Sword of Vengeance (film)

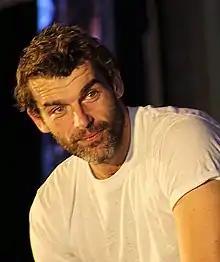
Stanley Weber in 2018

The review aggregator Rotten Tomatoes assigns "Sword of Vengeance" a rating of 13% based on eight reviews. Critics gave faint to fair praise to the fight scenes, and to Stanley Weber's performance, but found the film wanting otherwise, though acknowledging at the same time that the fighting sequences would be enjoyed by action film fans.